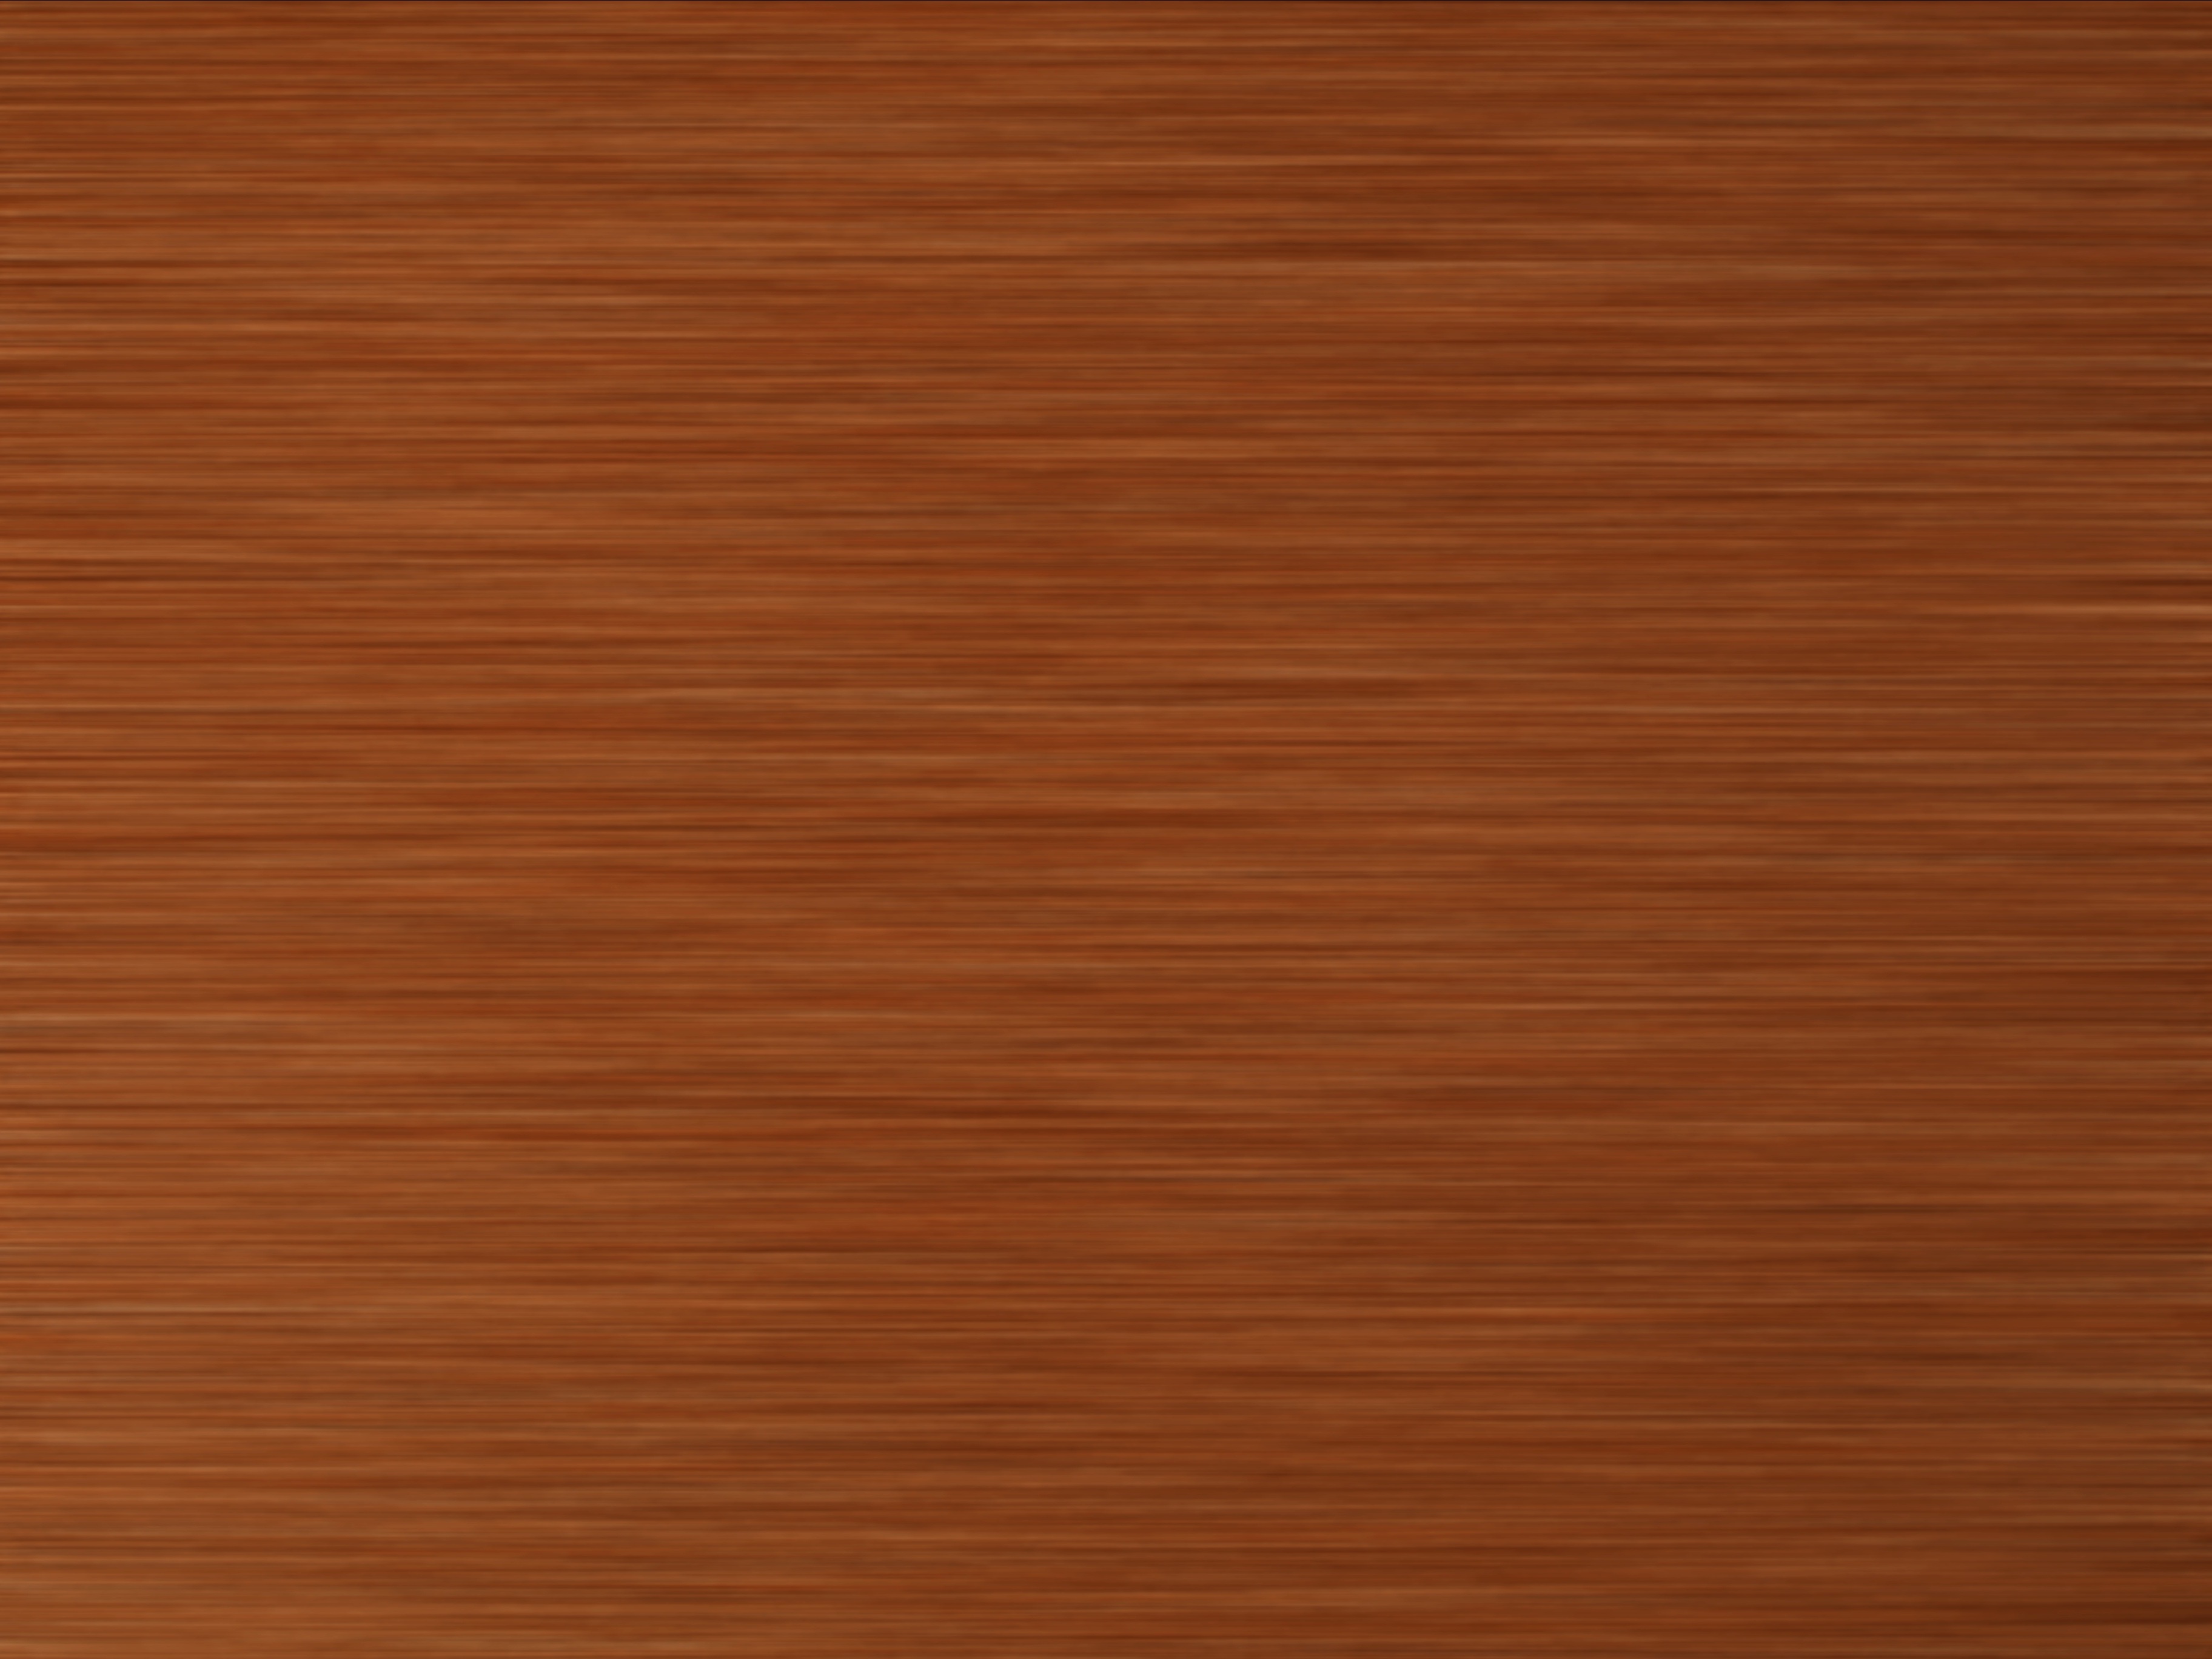
tree, board, wood, texture, floor, pattern, brown, jars, hardwood, boards, the background, flooring, plywood, the structure of the, wood flooring, laminate flooring, wood stain